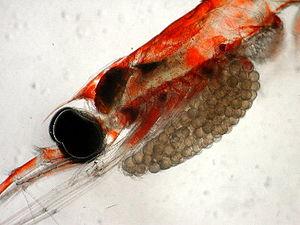
Le krill est le nom générique de petits crustacés des eaux froides, de l'ordre des Euphausiacés. On le rencontre dans tous les océans où ils se nourrissent principalement de phytoplancton et constituent un élément fondamental du réseau trophique des écosystèmes océaniques.